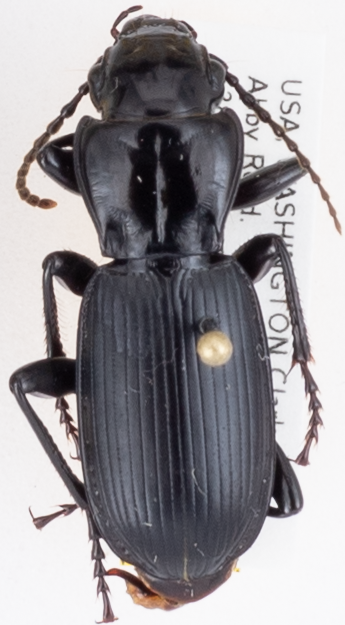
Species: Pterostichus lama
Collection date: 2017-08-11
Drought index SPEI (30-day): -1.706
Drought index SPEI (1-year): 1.13
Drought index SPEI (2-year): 0.9